Sawsan Chebli

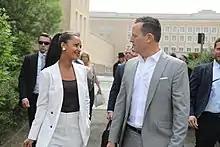
Sawsan Chebli and Ambassador Richard Grenell in 2018

Chebli joined the Social Democratic Party in 2001. During her time at university, she worked as student research assistant to Gert Weisskirchen. From 2004, she served as chief of staff to Johannes Jung.